2019 Northeast Grand Prix

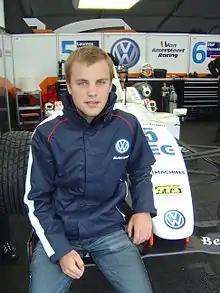
Laurens Vanthoor "(pictured in 2009)" helped take the No. 912 Porsche's first pole position of 2019.

Saturday's morning qualifying session was divided into two groups that lasted 15 minutes each. Cars in GTD were sent out first and, after a ten-minute interval, GTLM vehicles drove onto the track. All cars were required to be driven by one participant and the starting order was determined by the competitor's fastest lap. IMSA then arranged the grid so that the GTLM field started in front of all GTD cars.